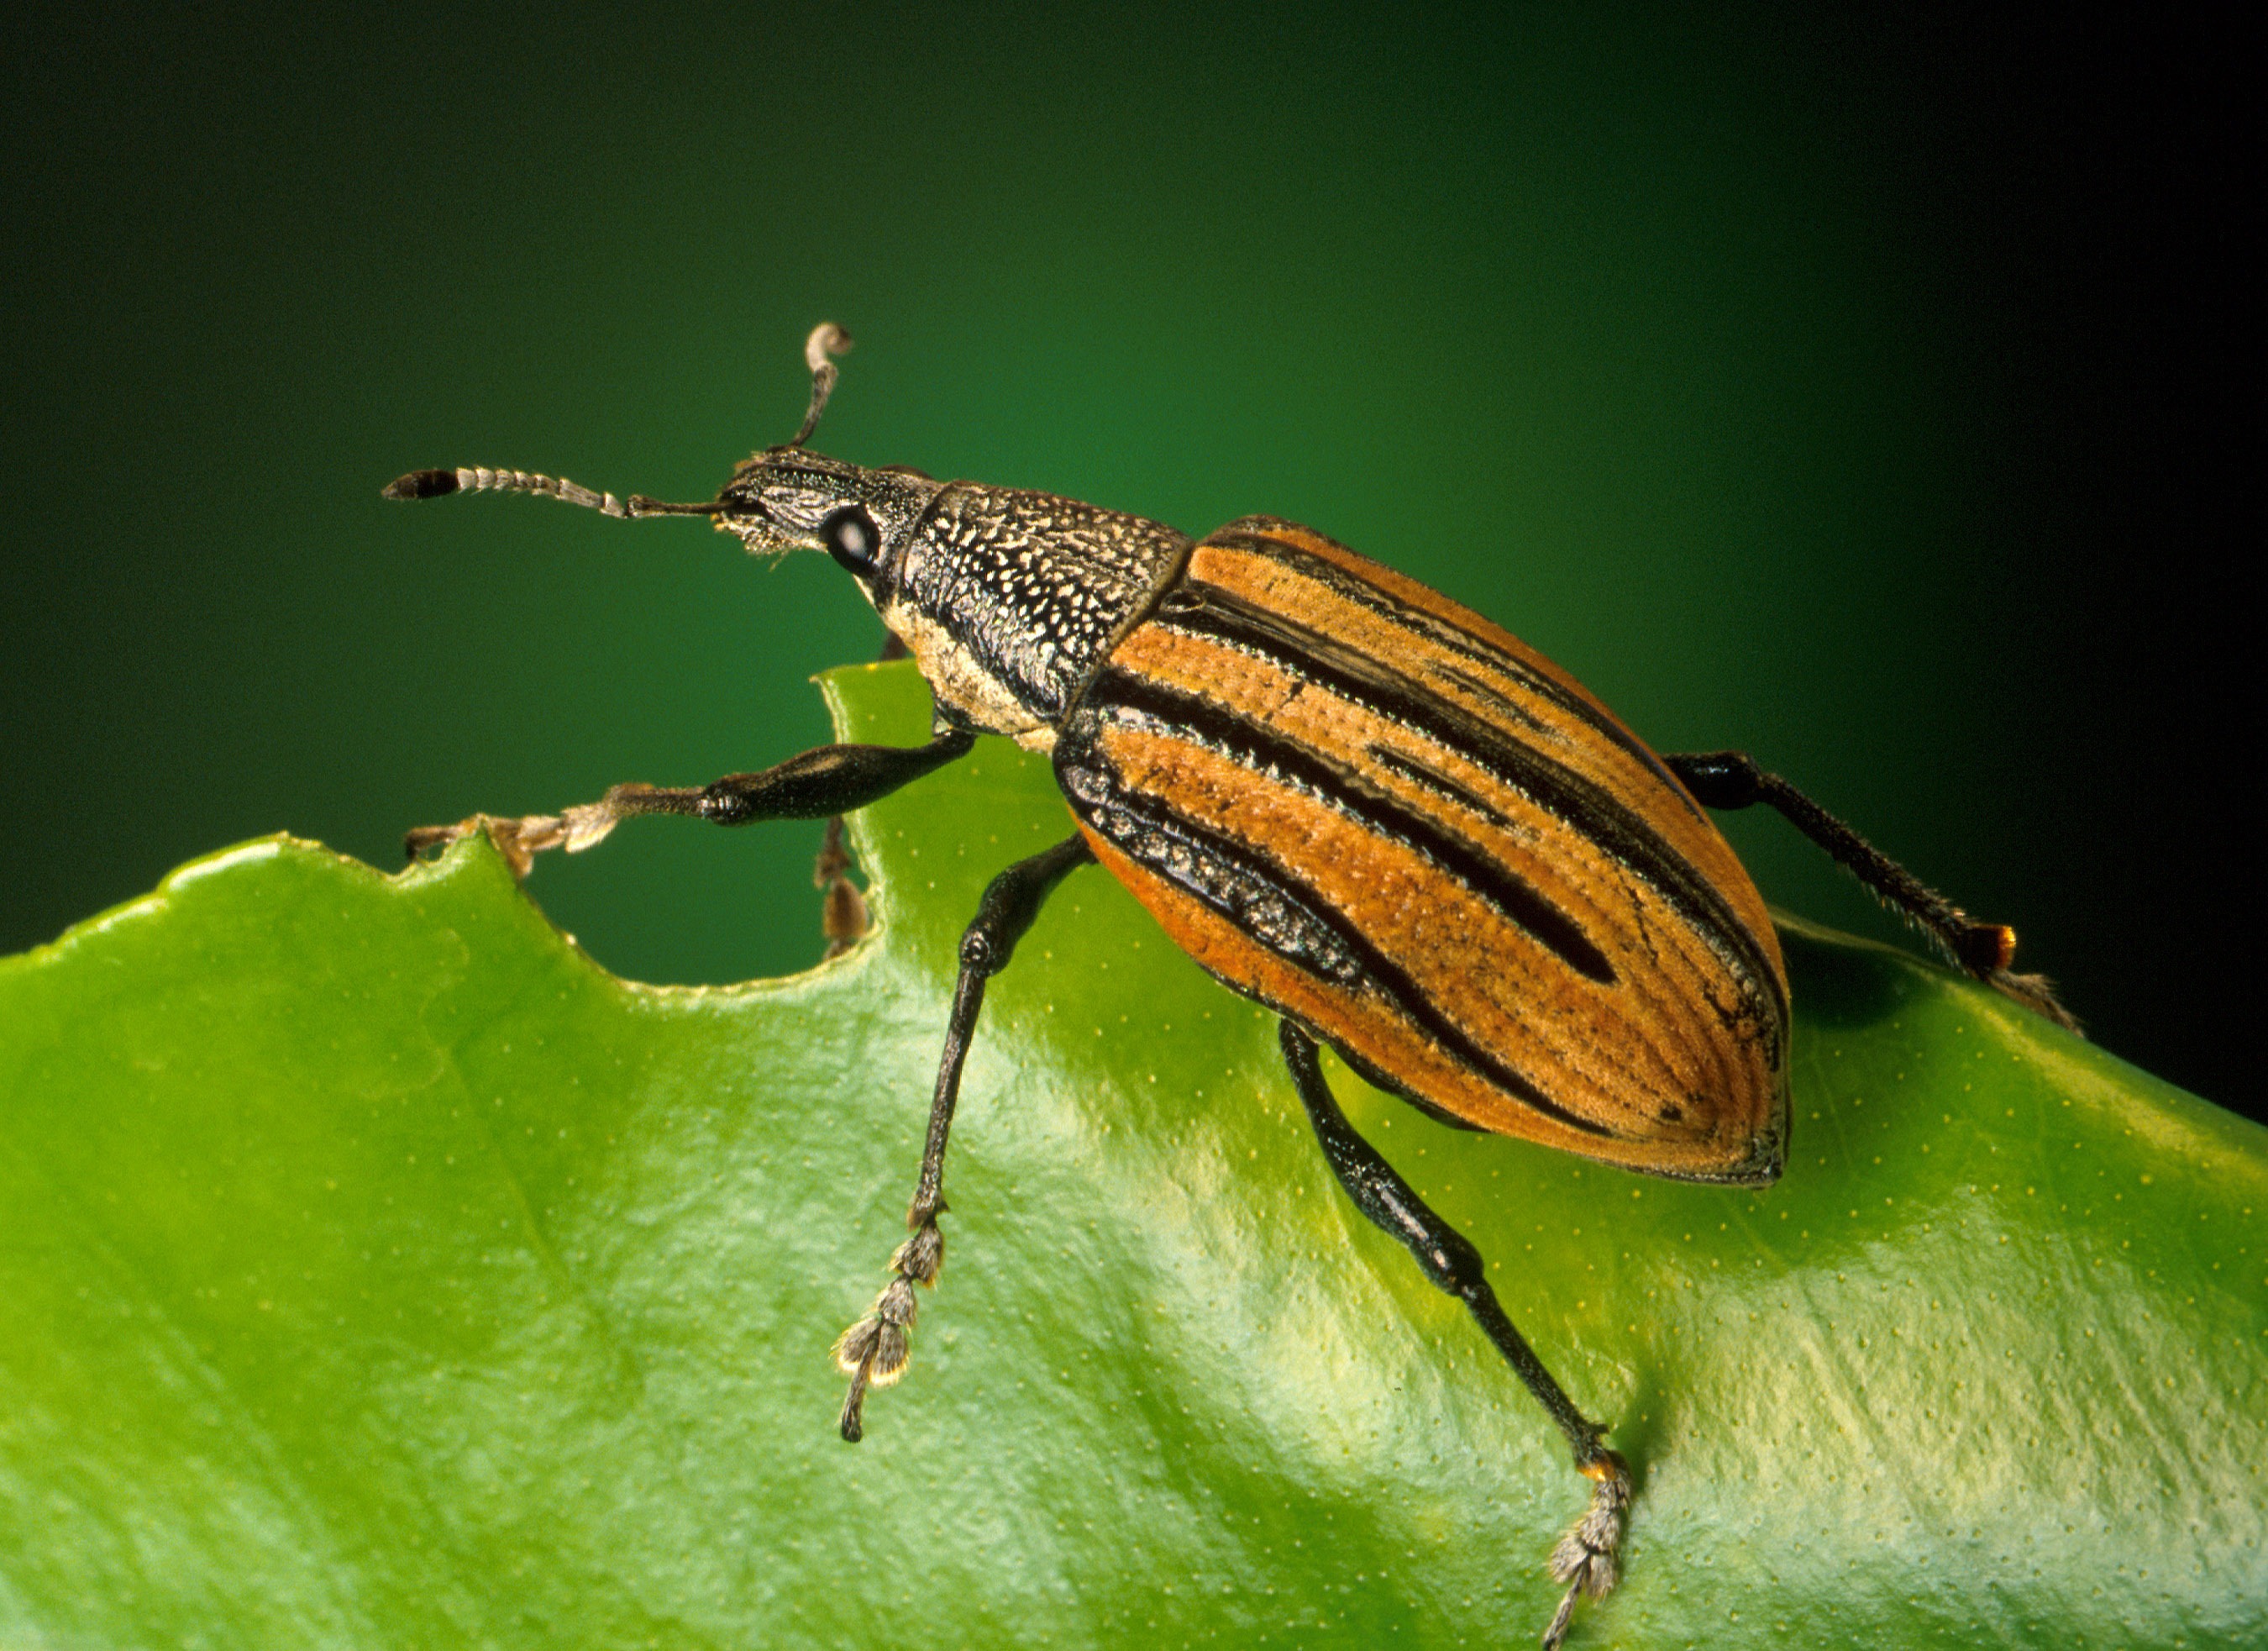
nature, wing, photography, leaf, green, insect, fauna, invertebrate, striped, close up, crawl, caribbean, beetle, polyphaga, weevil, macro photography, arthropod, probe, leaf beetle, weevils, plant stem, true bugs, diaprepes abbreviatus, curculionidae